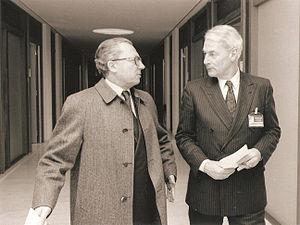
L'ambassade des Pays-Bas en France est la représentation diplomatique du Royaume des Pays-Bas auprès de la République française. Elle est située 7-9 rue Éblé, à l'angle avec la rue Masseran, dans le 7ᵉ arrondissement de Paris, la capitale du pays.